SMS Hertha (1897)

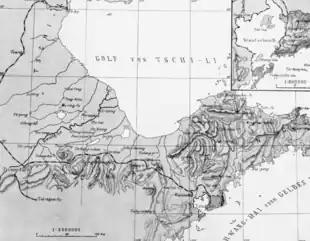
The Jiaozhou Bay Leased Territory was located in the natural harbor at Qingdao on the southern coast of the Shandong Peninsula

After completing repairs, briefly conducted trials to ensure that her propulsion system was in working order before departing for East Asia on 11 April 1899. She stopped in Singapore on 21 May and arrived at Qingdao in the Jiaozhou Bay Leased Territory, Germany's colonial possession in China, on 8 June. Her arrival allowed the old ironclad to return to Germany. At the same time, ("KAdm"—Rear Admiral) Ernst Fritze, the deputy commander of the East Asia Squadron, temporarily made his flagship. The vessel then began a tour of the northern part of the station, sometimes cruising with other vessels of the squadron, before turning south, arriving in Amoy, China, on 2 November. There, she met her sister ship , which Fritze made his new flagship. From there, cruised to Hong Kong in company with the squadron flagship, the old ironclad . While there, went into dry dock for maintenance that lasted three months while left for home; the squadron commander, (Vice Admiral) Felix von Bendemann, transferred his flag to on 17 February 1900.